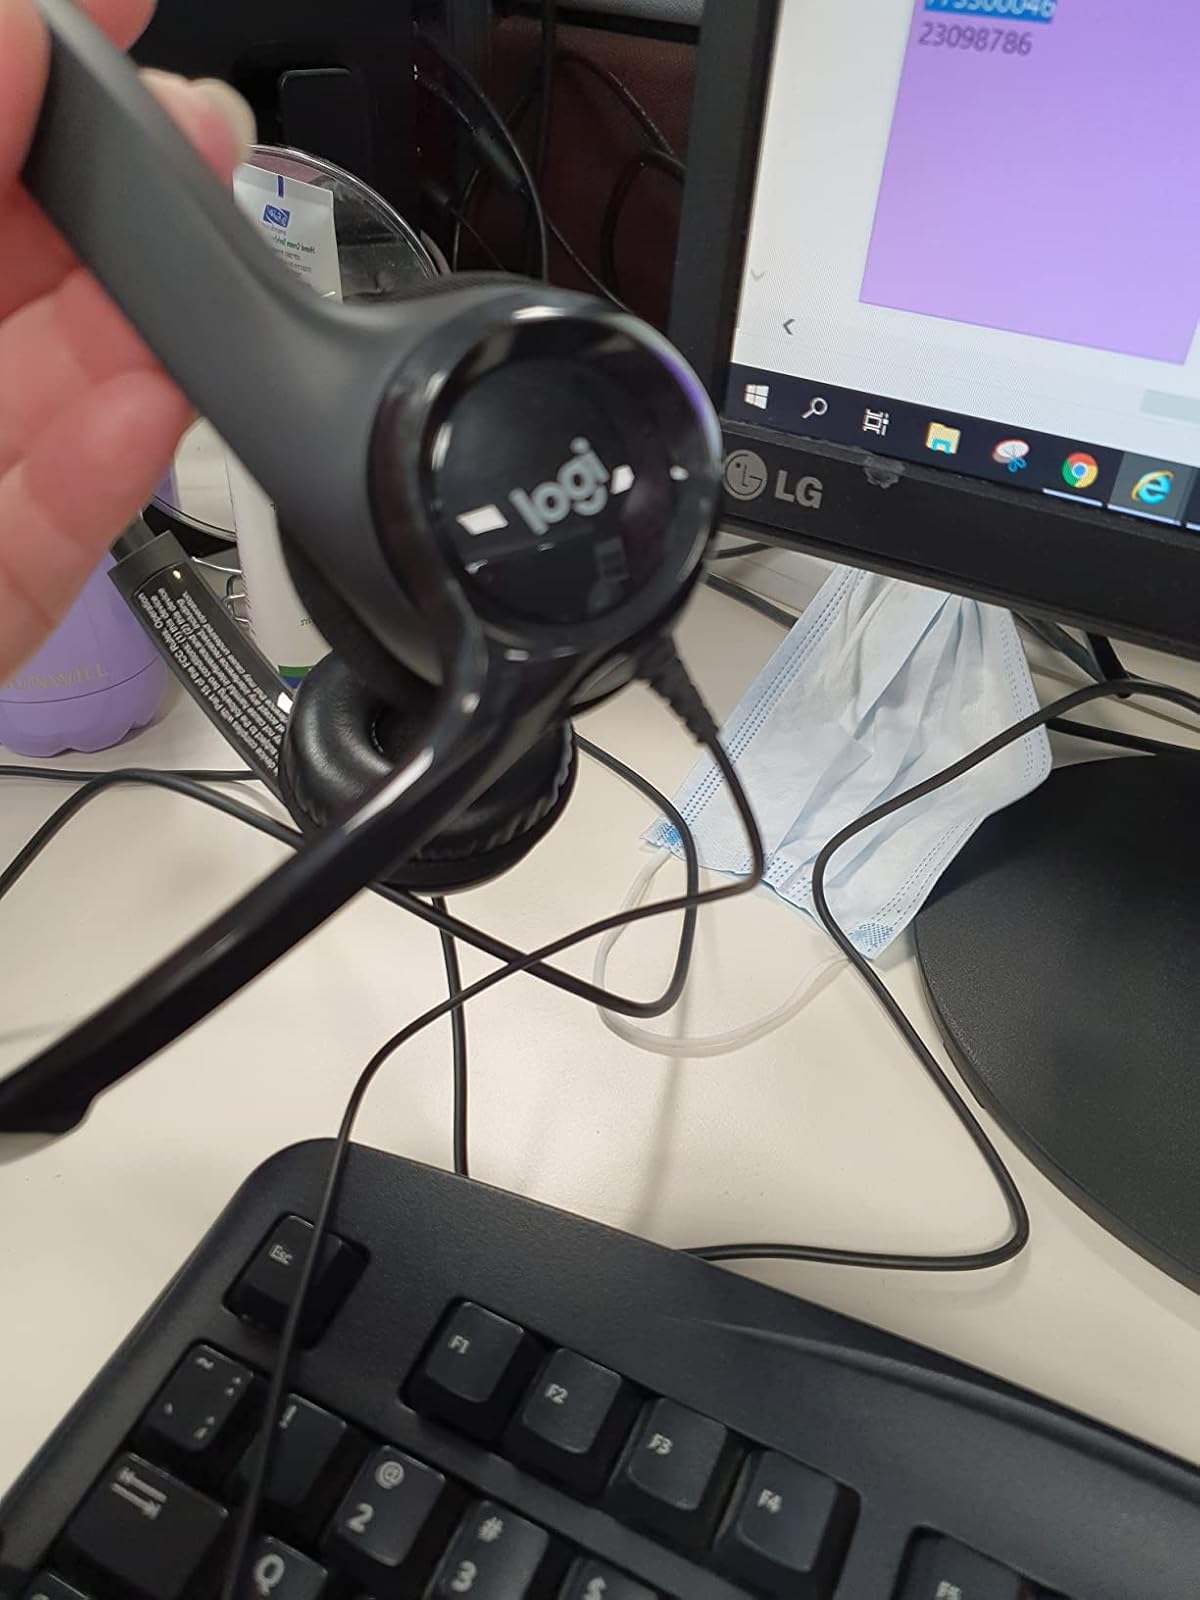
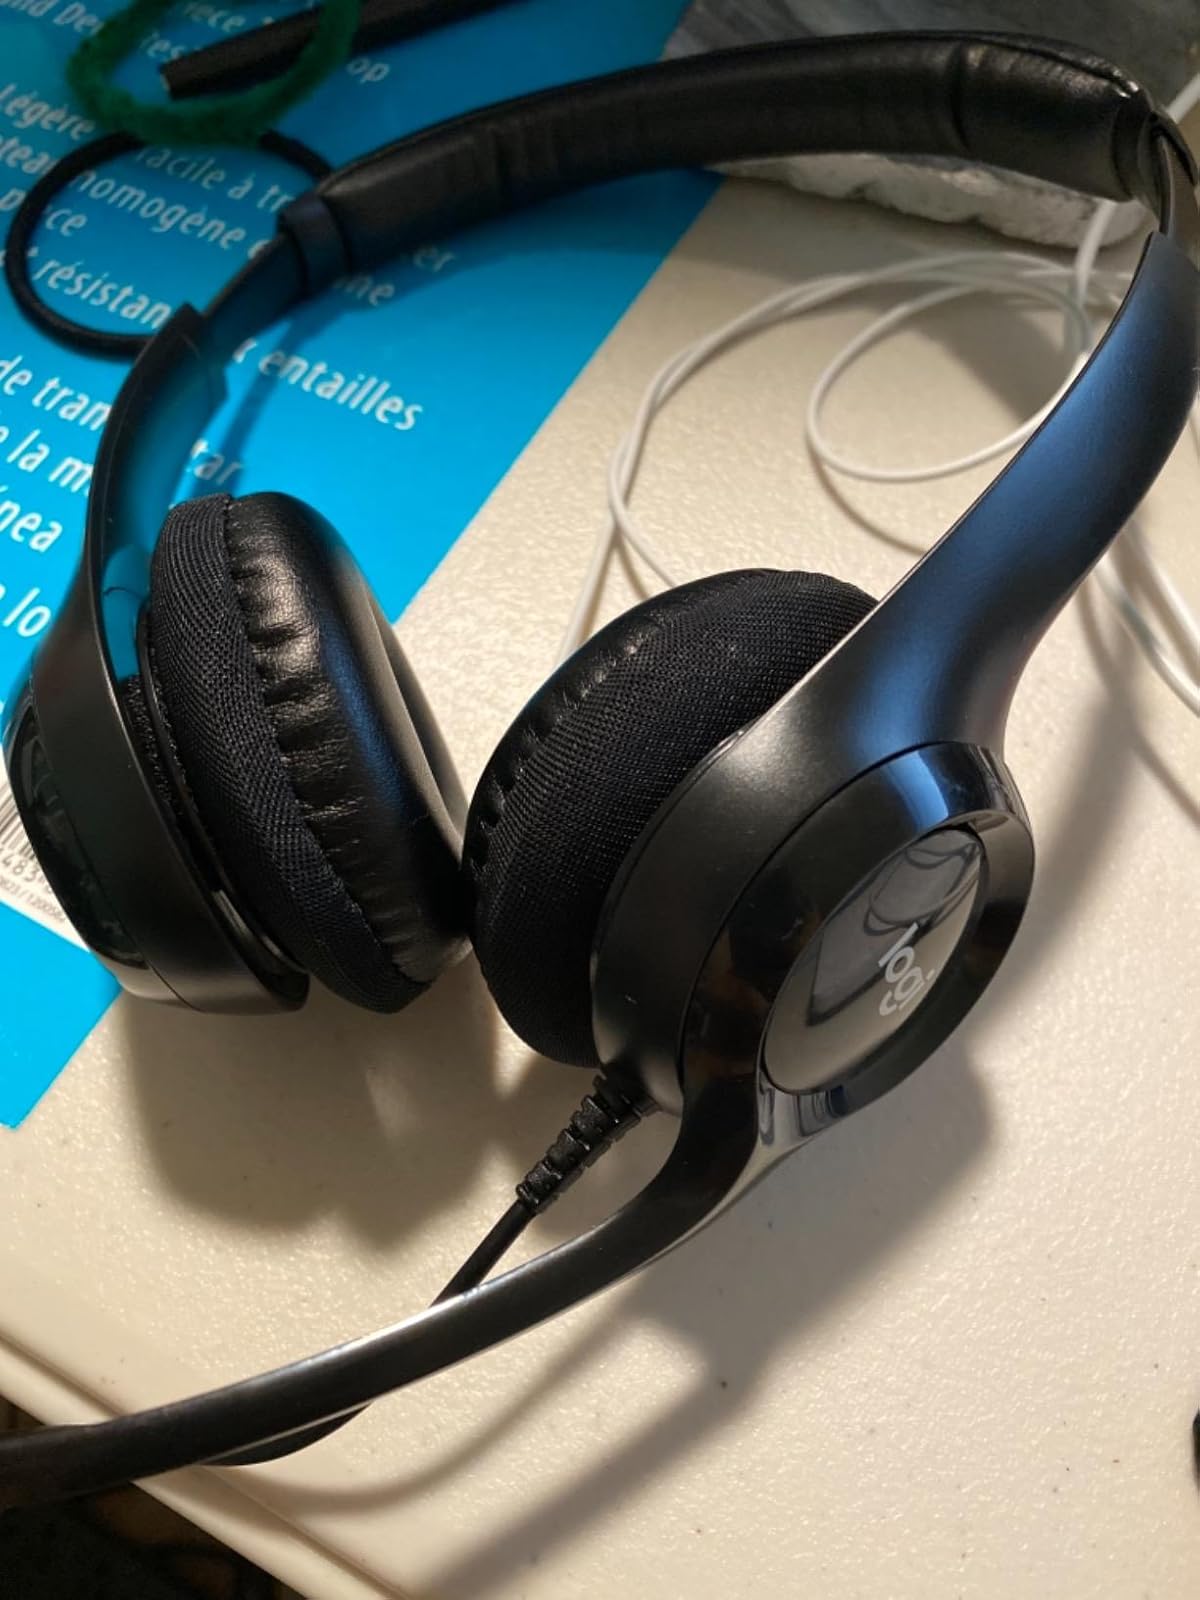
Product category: headphones
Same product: yes